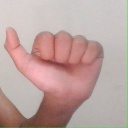
अक्षर: त